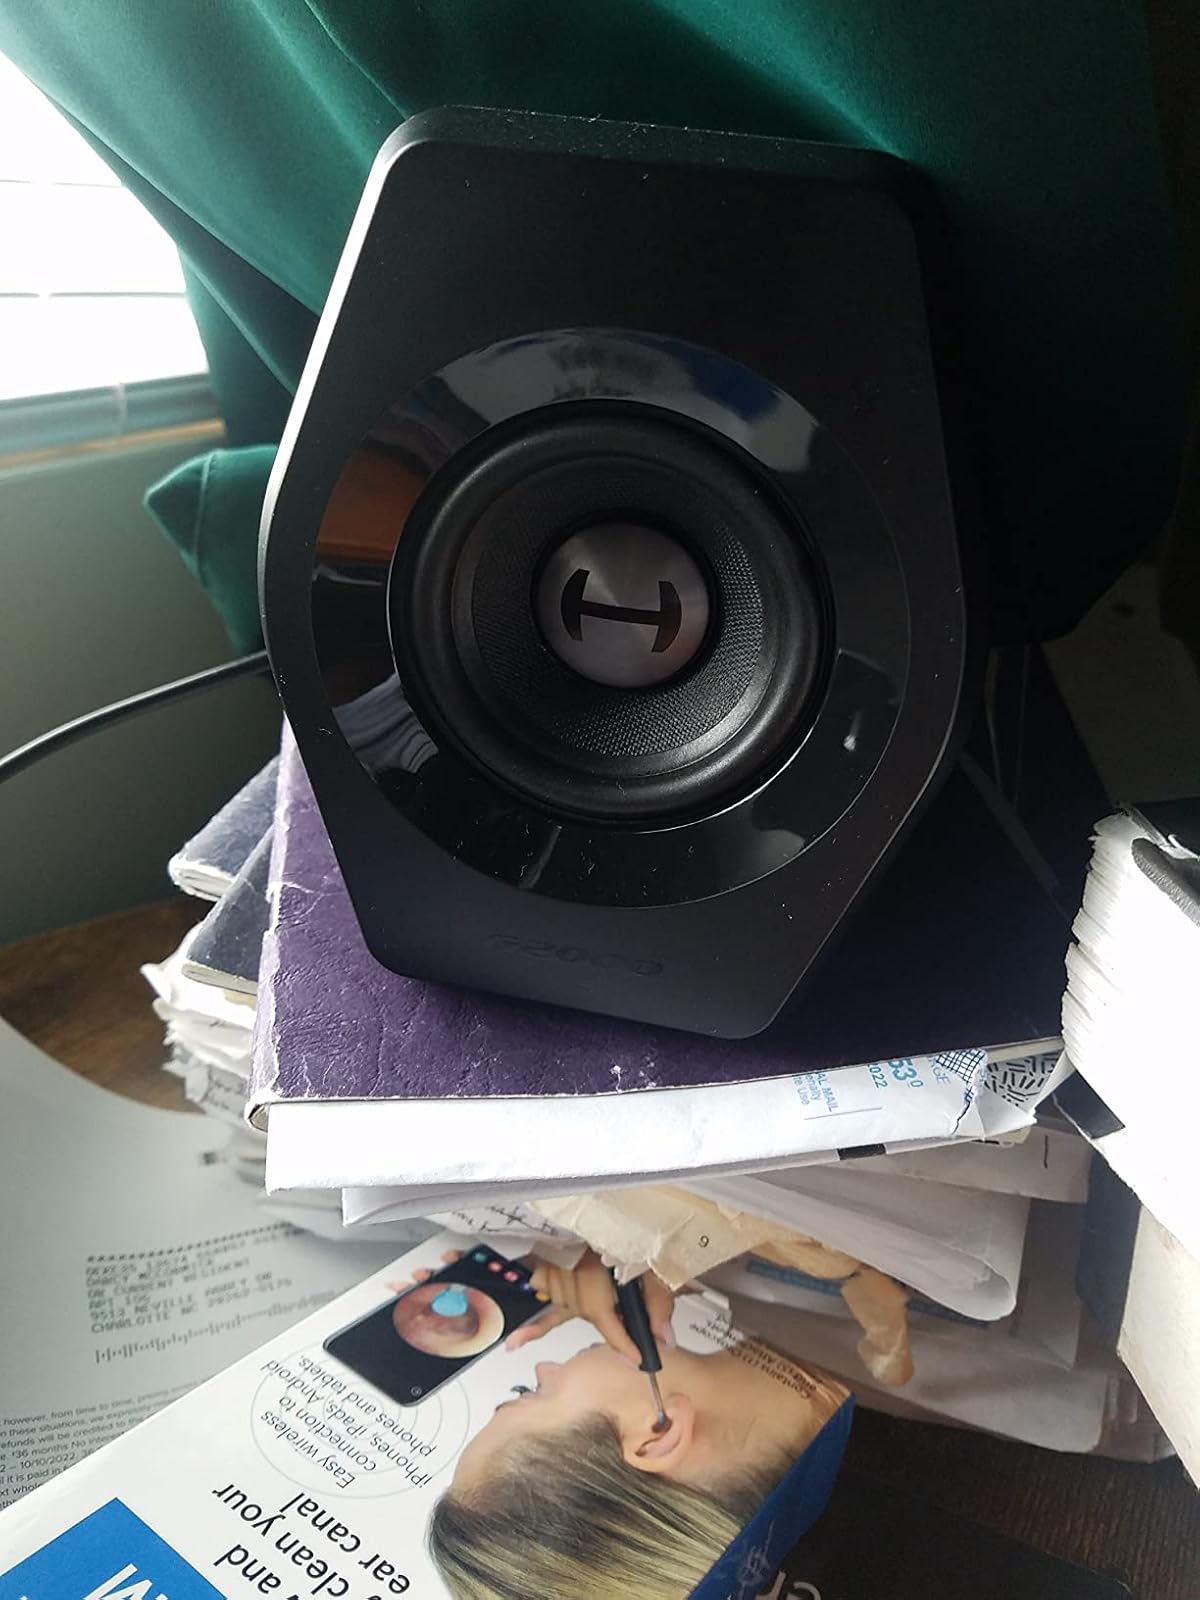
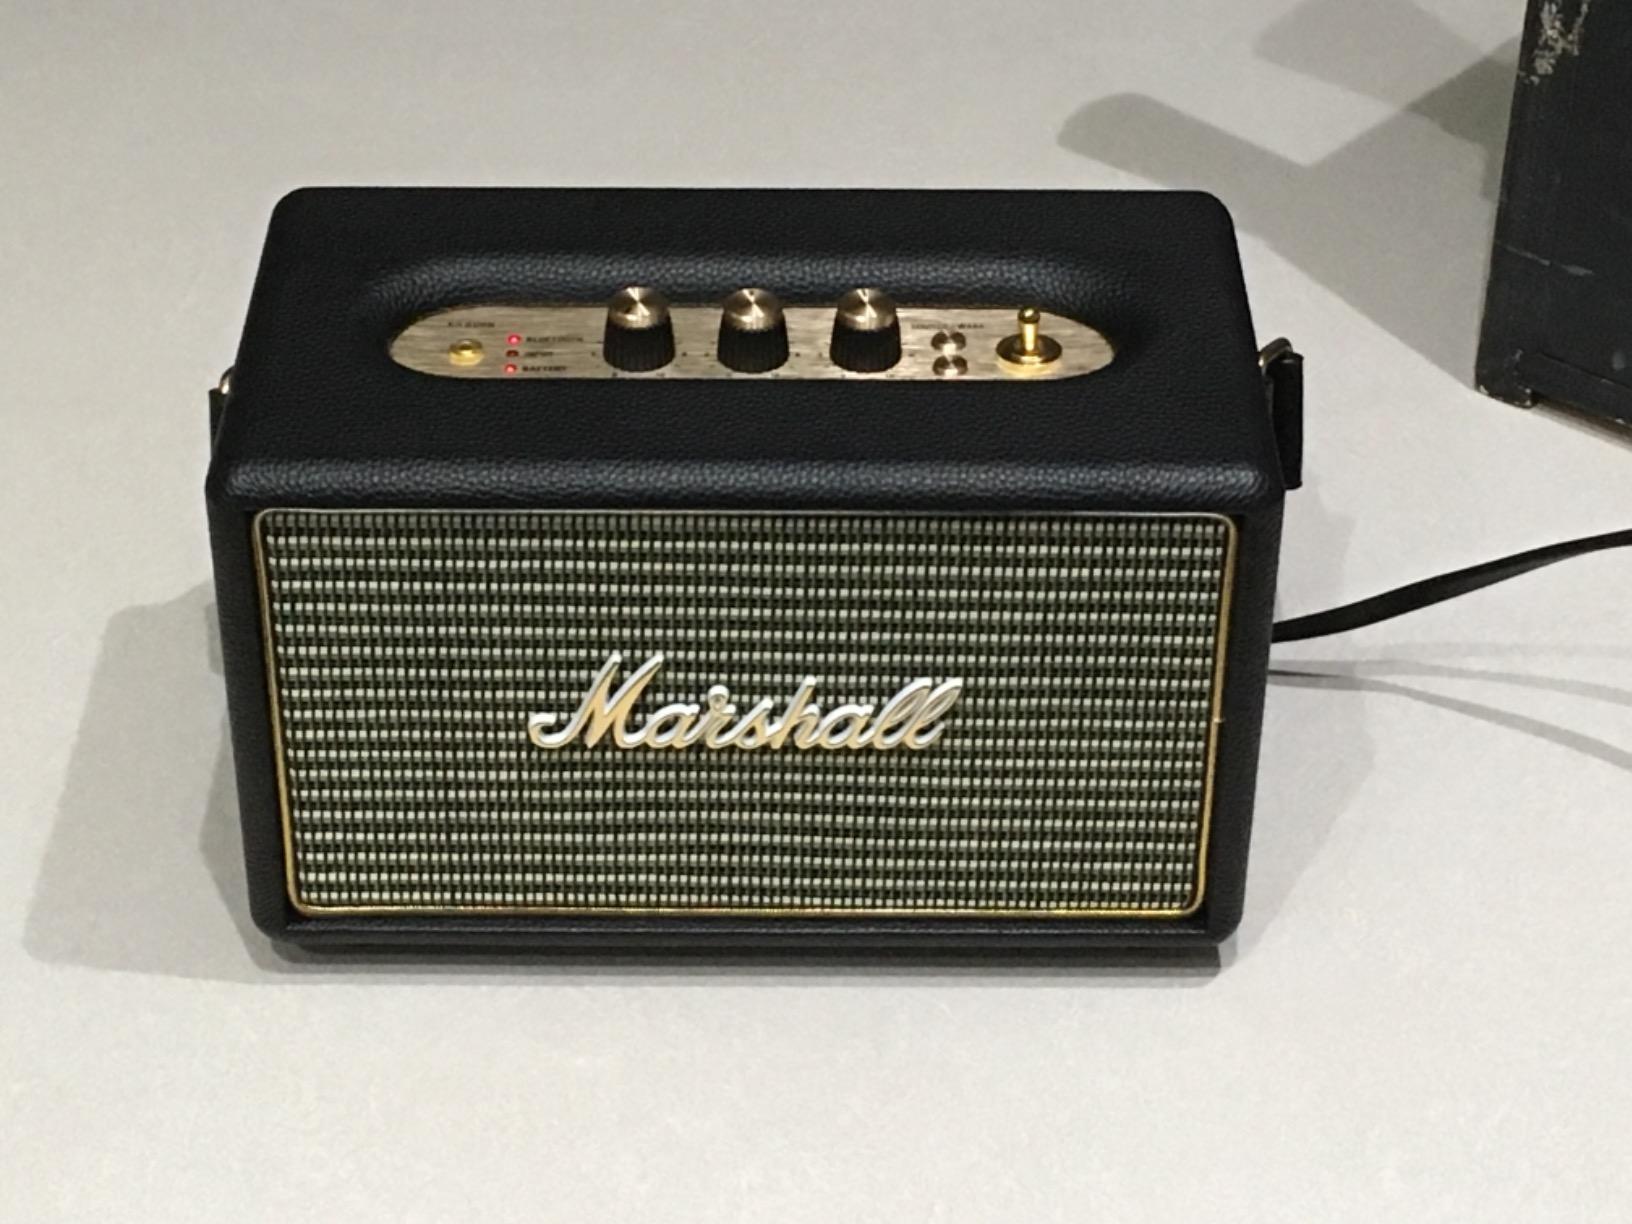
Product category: speaker
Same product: no